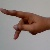
The image shows a hand gesture representing the letter 'P' in Indian Sign Language.